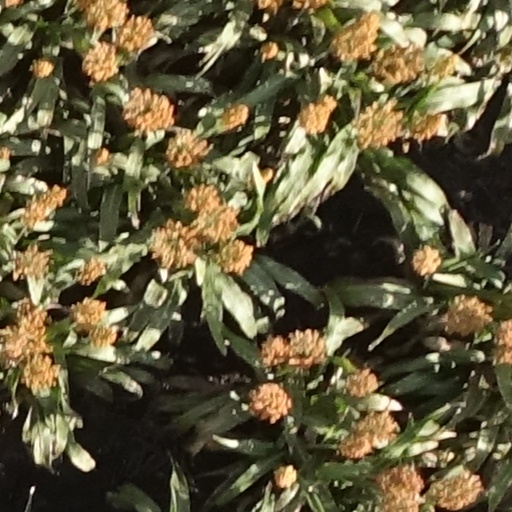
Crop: sorghum